Dixie (song)

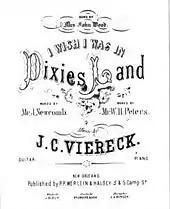
Unauthorized sheet music to "Dixie", published by P. P. Werlein and Halsey of New Orleans, Louisiana, in 1861

New Orleans publisher P. P. Werlein took advantage and published "Dixie" in New Orleans. He credited music to J. C. Viereck and Newcomb for lyrics. When the minstrel denied authorship, Werlein changed the credit to W. H. Peters. Werlein's version, subtitled "Sung by Mrs. John Wood," was the first "Dixie" to do away with the faux black dialect and misspellings. The publication did not go unnoticed, and Firth Pond & Co. threatened to sue. The date on Werlein's sheet music precedes that of Firth, Pond & Co.'s version, but Emmett later recalled that Werlein had sent him a letter offering to buy the rights for $5. In a New York musical publishers' convention, Firth, Pond & Co. succeeded in convincing those present that Emmett was the composer. In future editions of Werlein's arrangement, Viereck is merely credited as "arranger." Whether ironically or sincerely, Emmett dedicated a sequel called "I'm Going Home to Dixie" to Werlein in 1861.